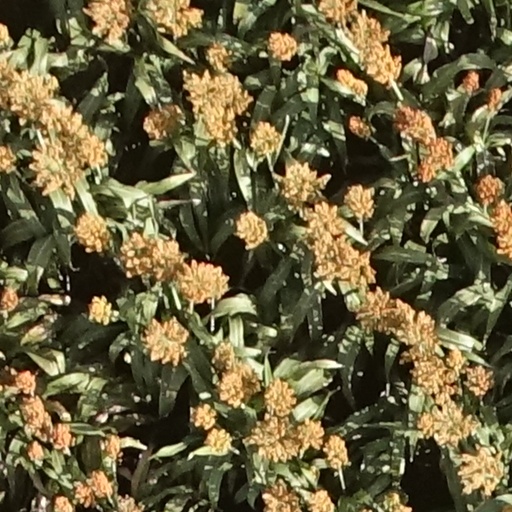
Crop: sorghum